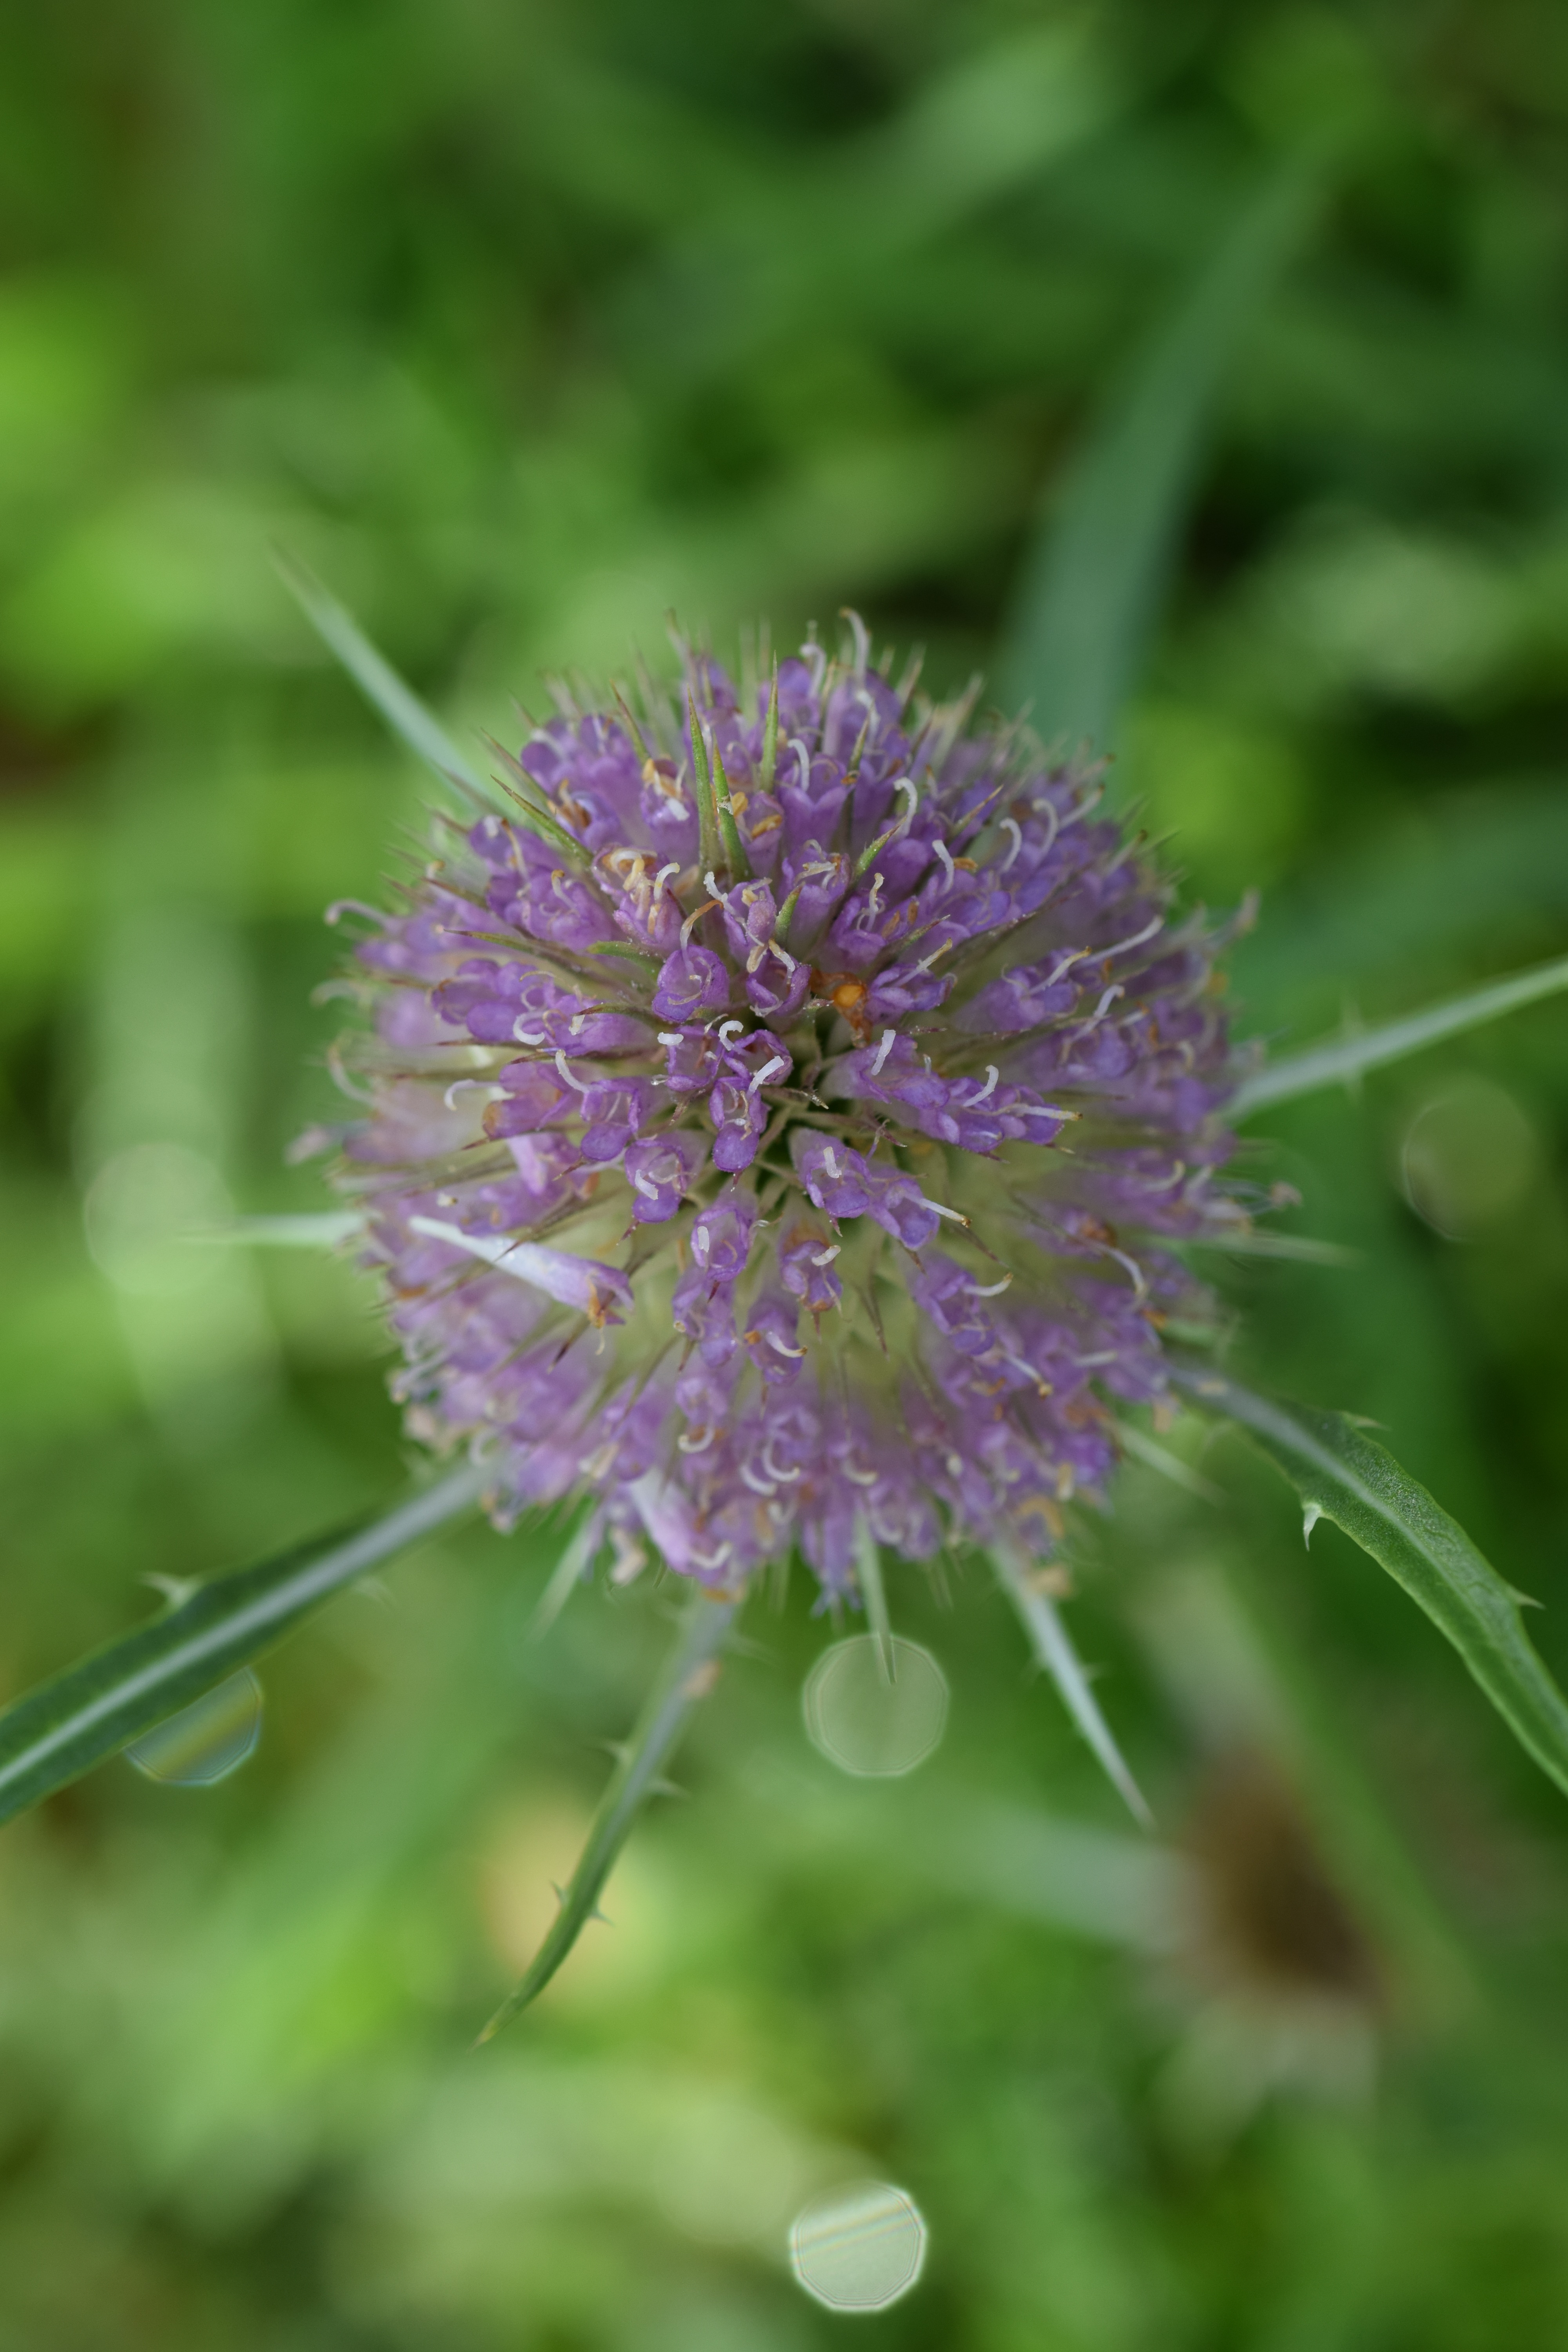
blossom, plant, meadow, prairie, flower, bloom, herb, produce, macro, autumn, botany, close, flora, wildflower, thistle, macro photography, flowering plant, daisy family, silybum, land plant, onion genus, jasione montana